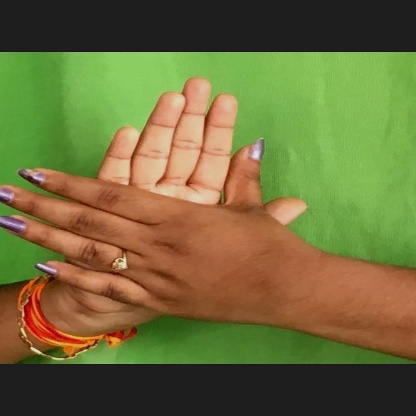
Mudra: Chakra